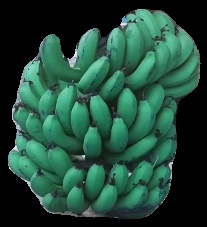
Variety: pachbale
Grade: grade3